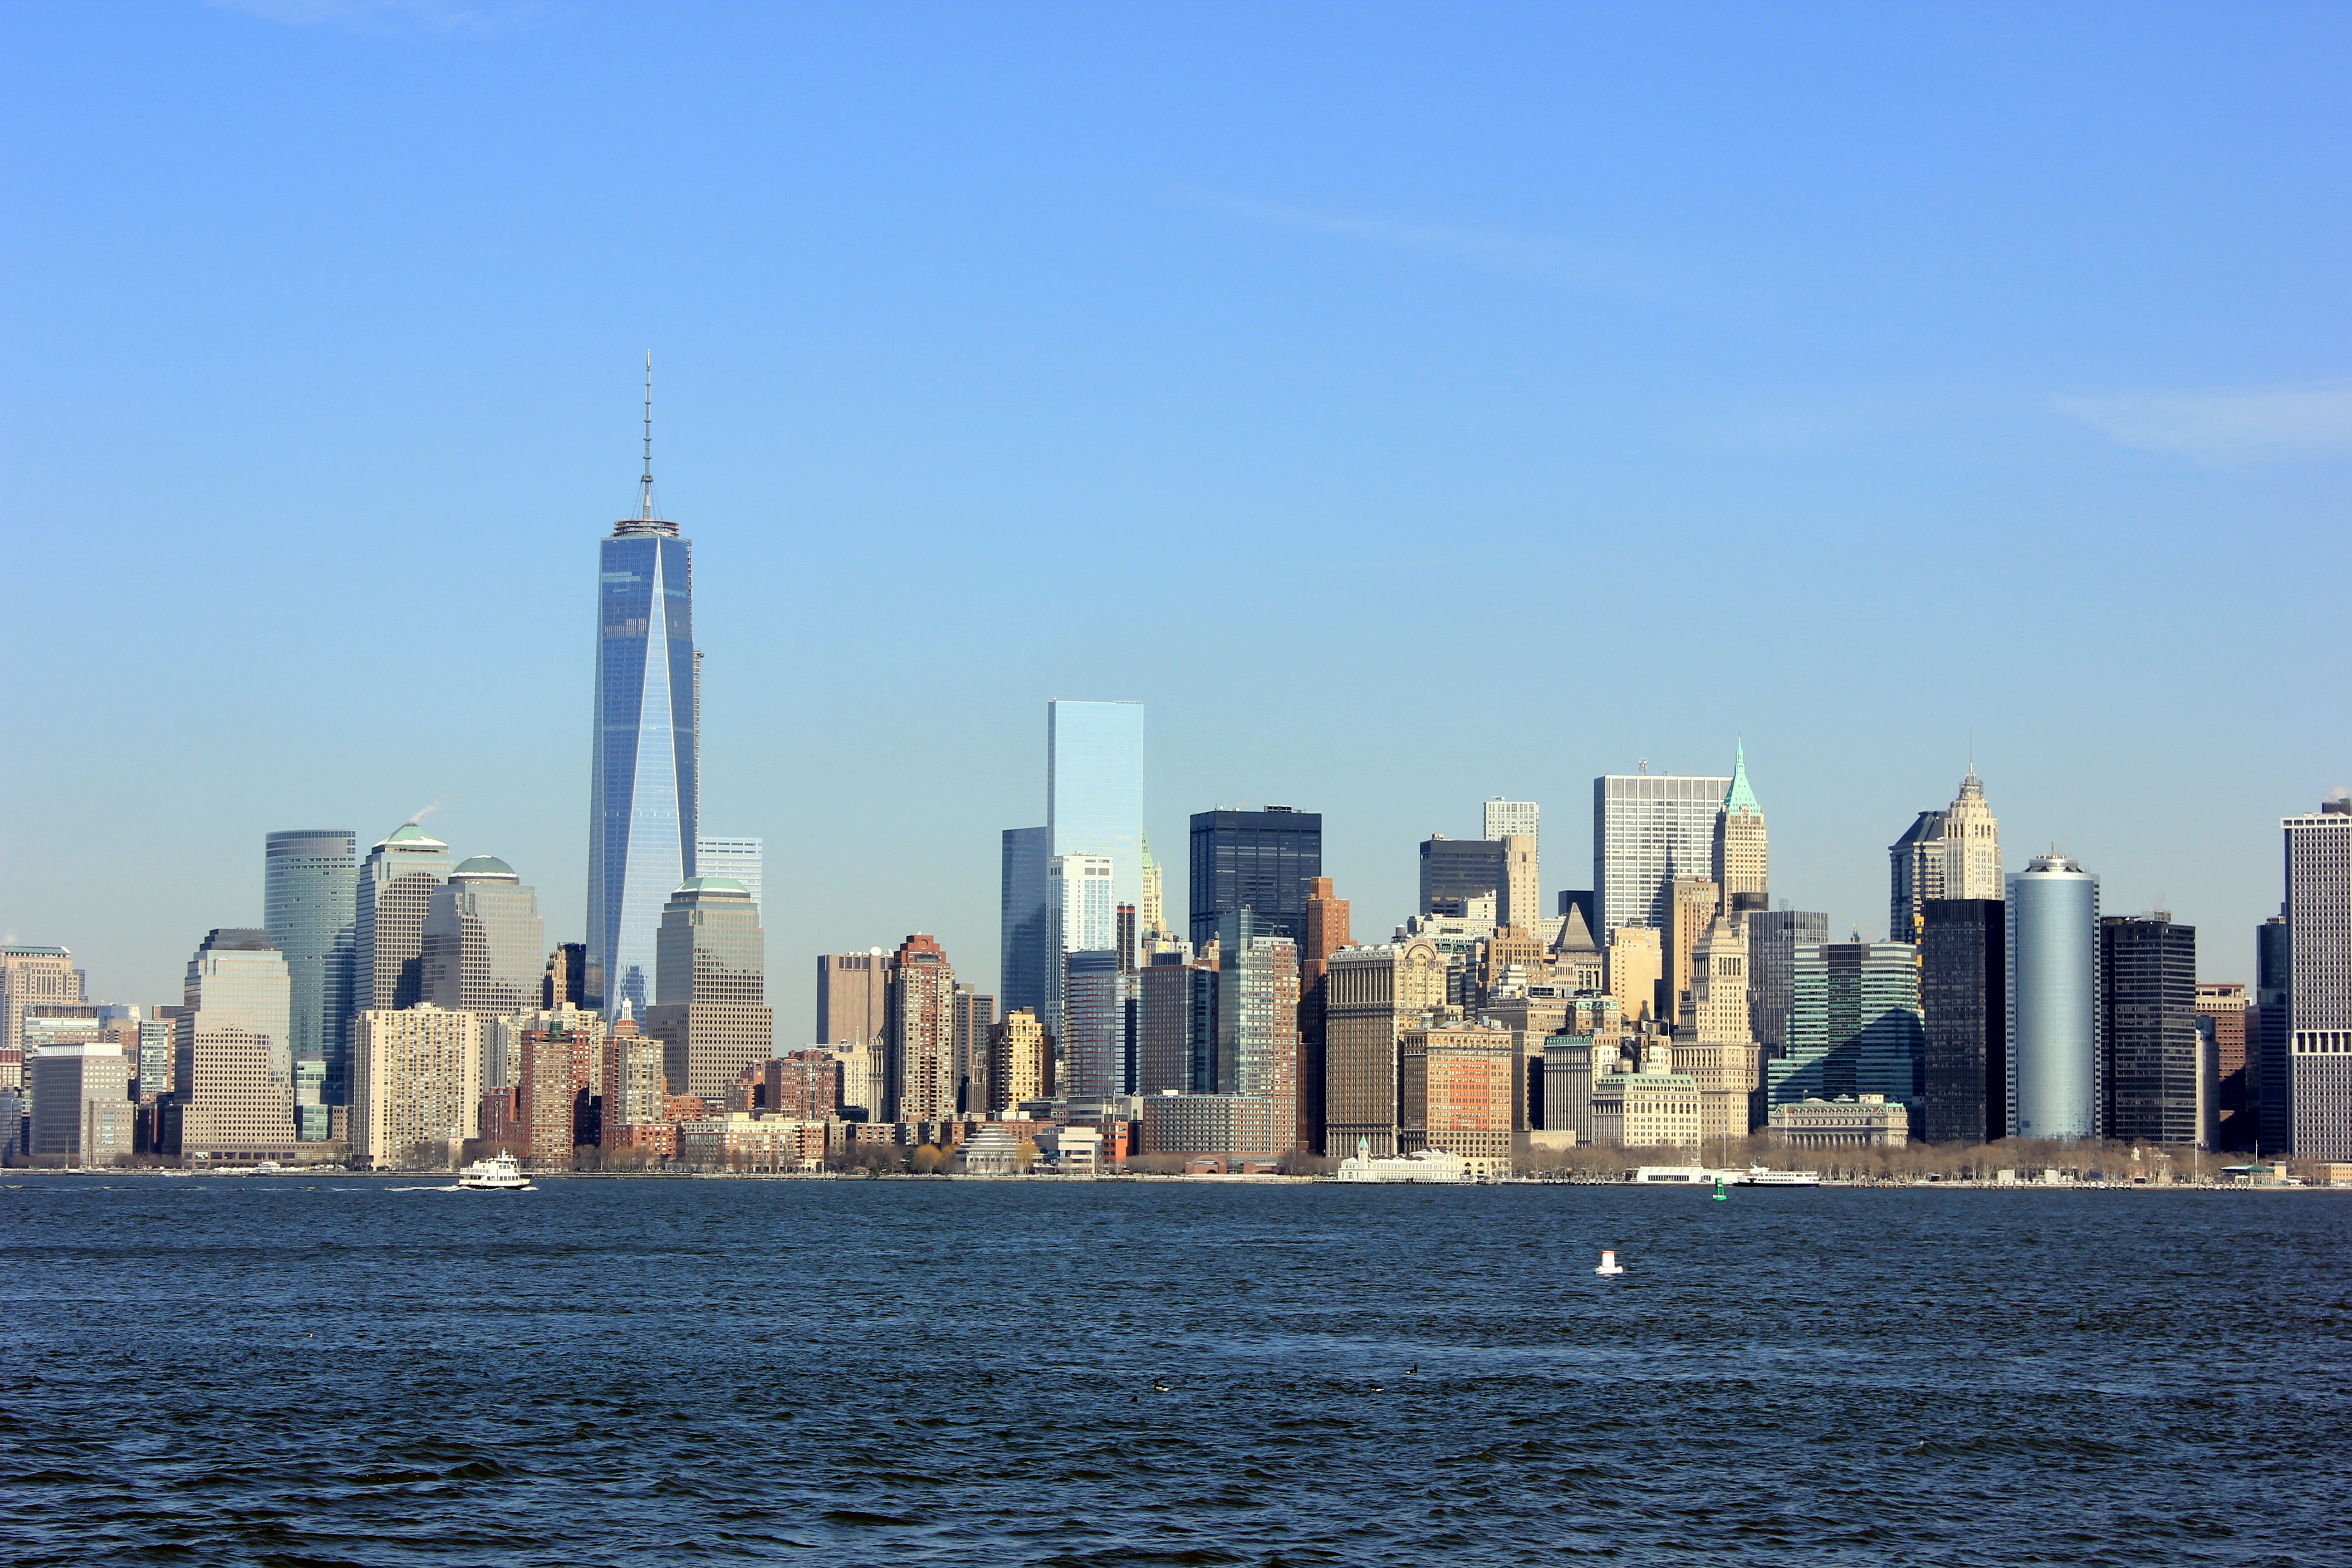
horizon, architecture, skyline, city, skyscraper, urban, manhattan, new york city, cityscape, panorama, downtown, tower, landmark, tower block, skyscrapers, metropolis, big apple, urban area, geographical feature, human settlement